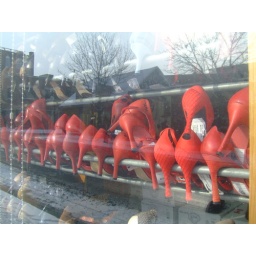
Red shoes in the window